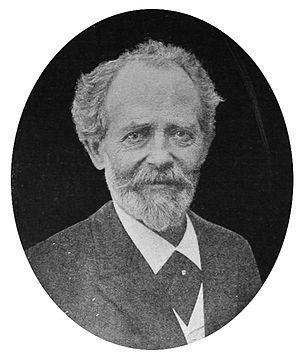
Jens Vilhelm Dahlerup est un architecte danois.